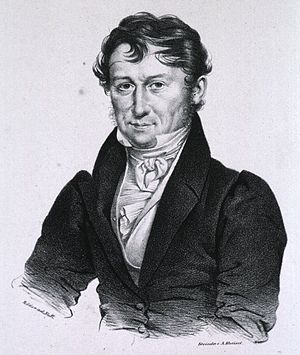
August Karl Bock
August Karl Bock var en tysk anatom, far til Carl Ernst Bock.